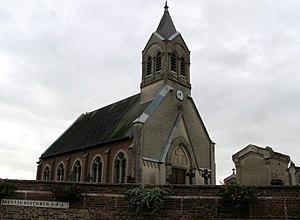
Omissy est une commune française située dans le département de l'Aisne, en région Hauts-de-France.